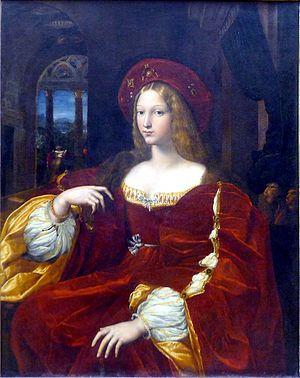
Portrait of Doña Isabel de Requesens (1500-1577), vice-reine de Naplesdit autrefois Portrait de Jeanne d’Aragon